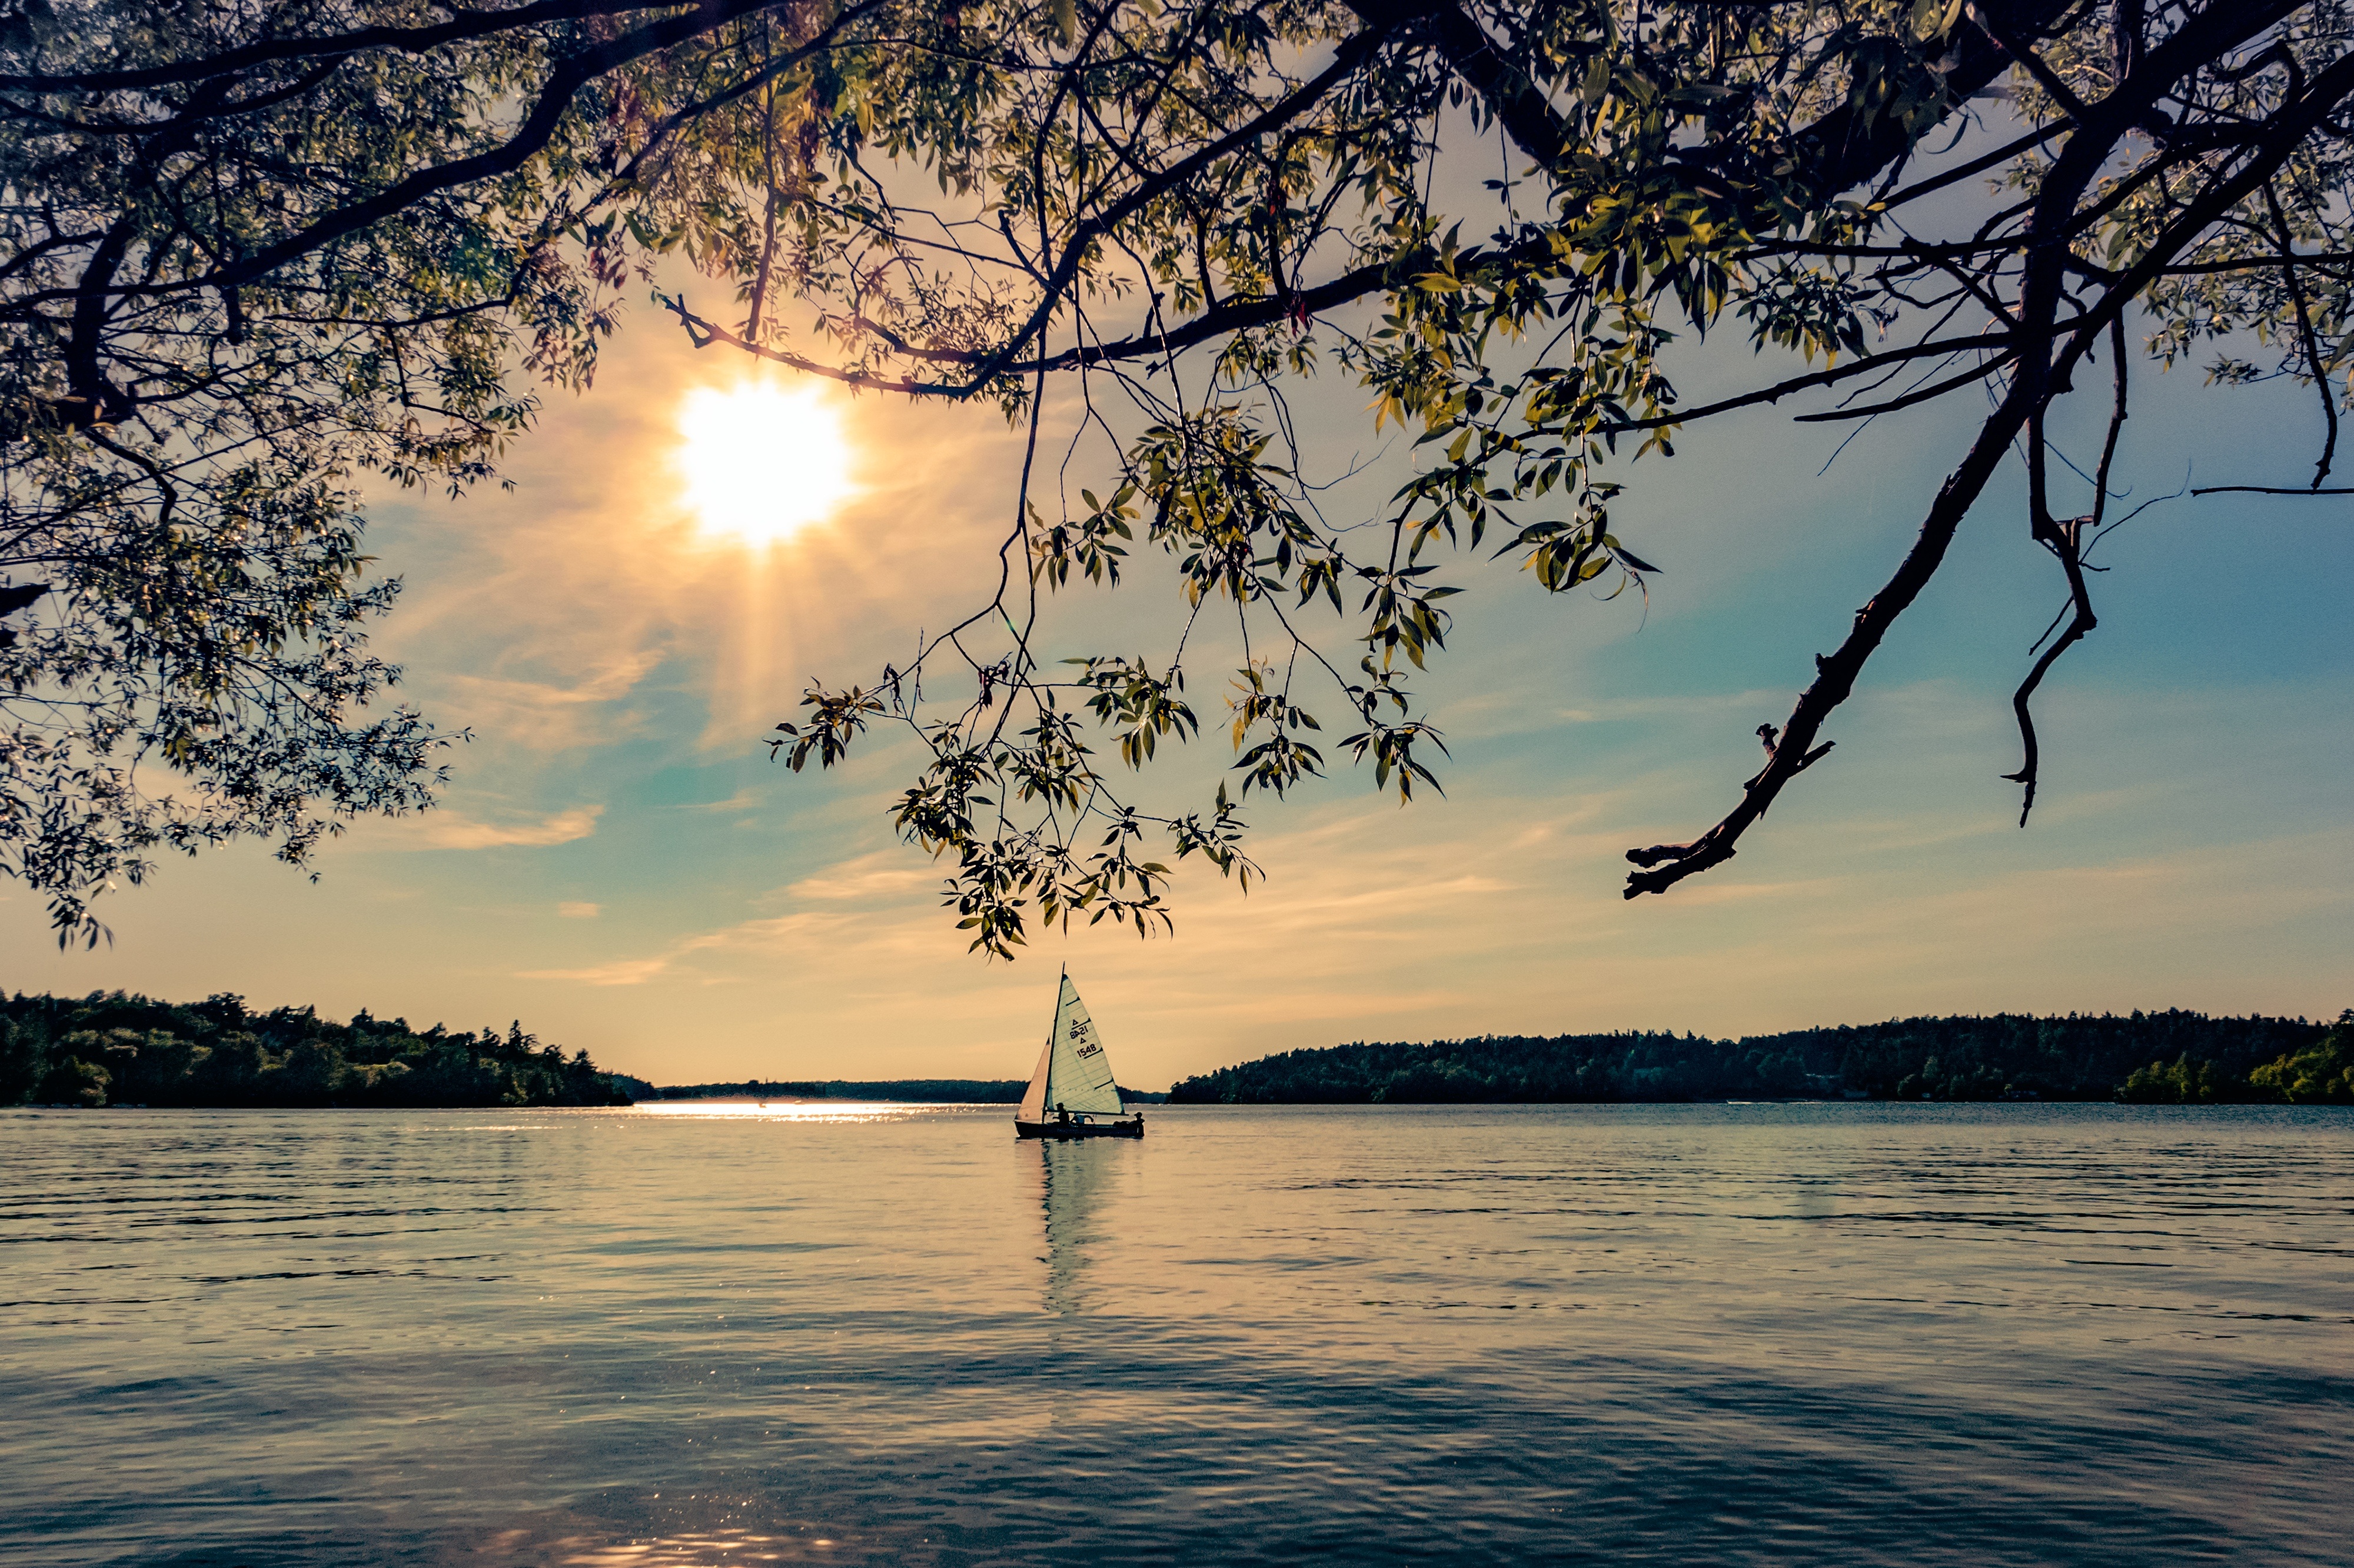
sea, tree, water, nature, outdoor, ocean, branch, cloud, people, plant, sky, sunshine, sun, sunrise, sunset, boat, warm, sunlight, morning, wave, flower, lake, dawn, river, summer, vacation, travel, dusk, evening, reflection, relax, holiday, fresh, calm, blue, leisure, healthy, season, body of water, relaxing, sunny, happiness, sail, joy, archipelago, active, harmony, summer vacation, summer fun, atmospheric phenomenon, woody plant